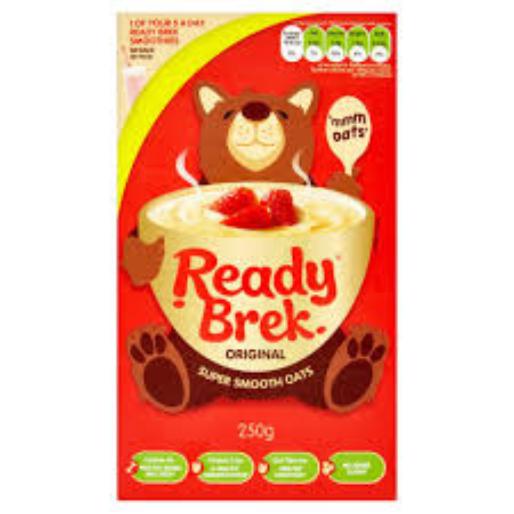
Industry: Food